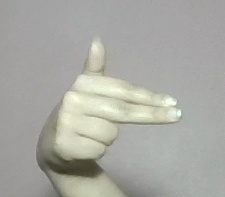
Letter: ghain